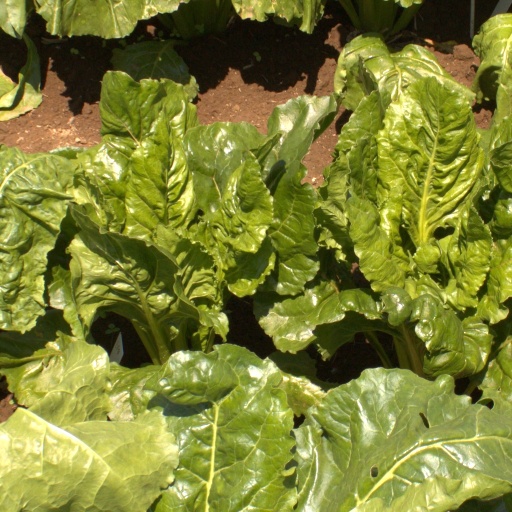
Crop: sugar beet